Matti Nykänen

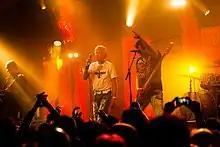
Matti Nykänen at the Kiuruvesi music event in 2013

Many of Nykänen's singles were named after some (in)famous quotes by Nykänen, such as "Elämä on laiffii" ("Life is life"), "Jokainen tsäänssi on mahdollisuus" ("Every chance is a possibility"), and "Ehkä otin, ehkä en".